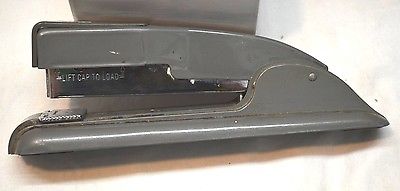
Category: stapler